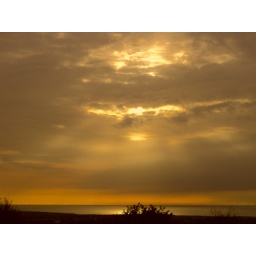
An orange sky over the Irish Sea